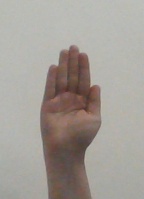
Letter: seen